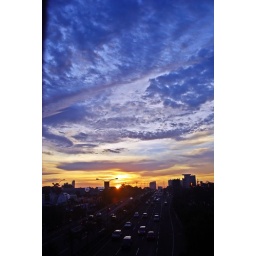
it was the last day to have such clear sky in afternoon,of my mid-october